Bromley-by-Bow

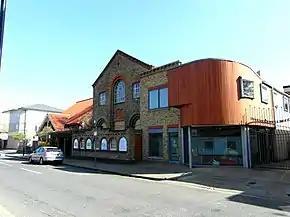
The Bromley by Bow Centre offers adult educational training opportunities

Bromley-by-Bow station is located in the centre of Bromley and has the London Underground District and Hammersmith & City lines serving it. The Metropolitan line ceased serving Bromley in 1990 British Rail London, Tilbury & Southend Railway services stopped at the station until 1962.